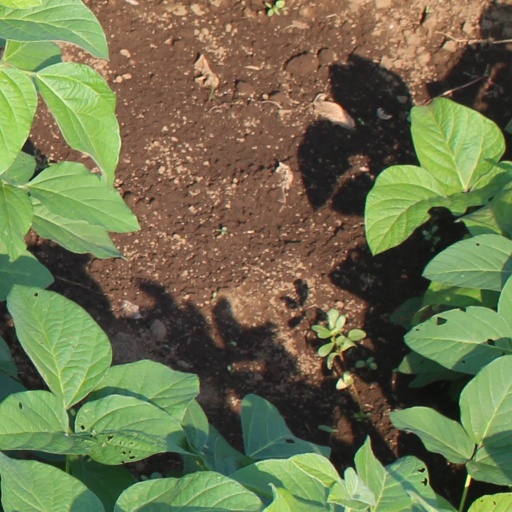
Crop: soybean